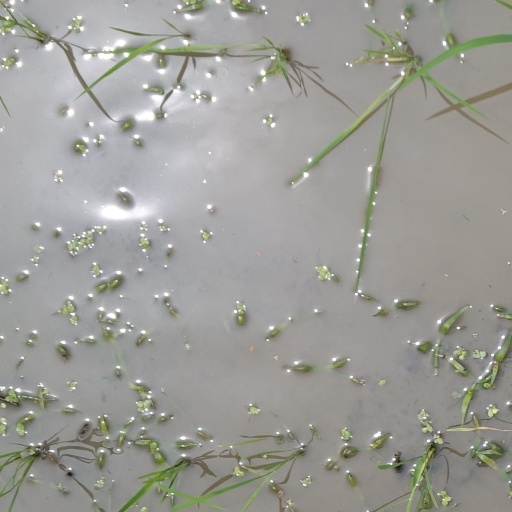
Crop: rice